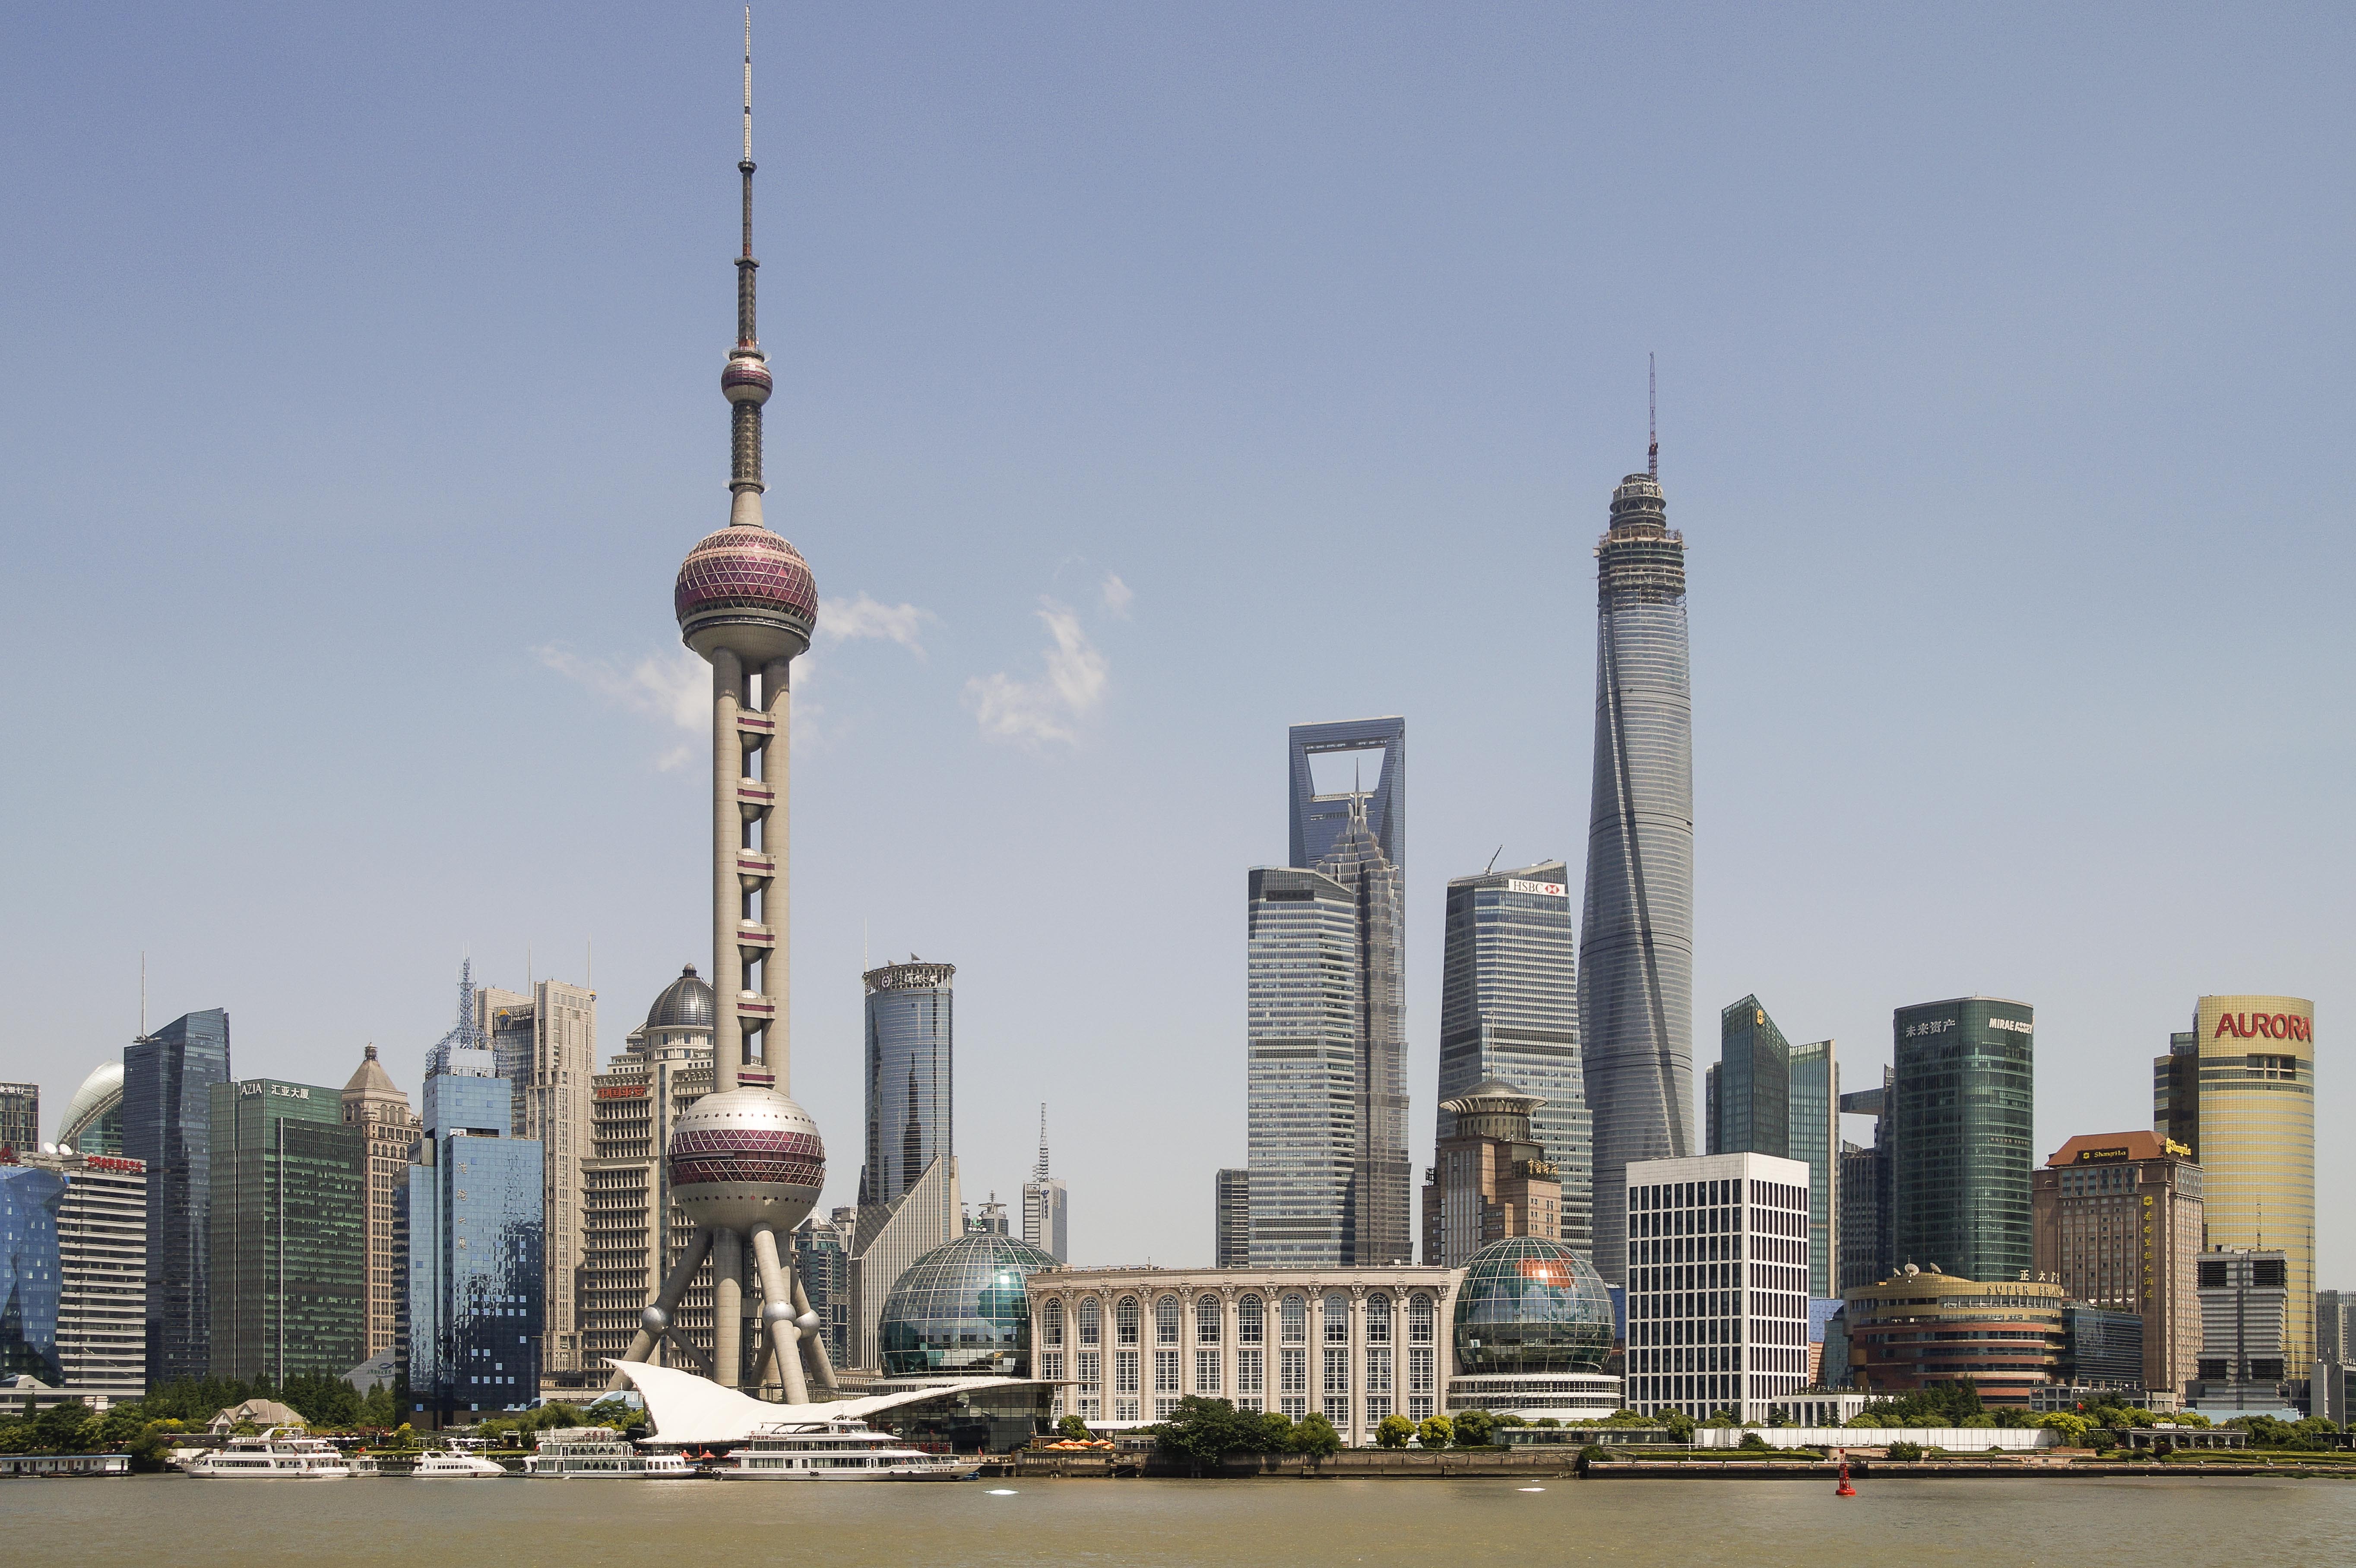
architecture, skyline, city, skyscraper, cityscape, downtown, tower, asia, landmark, modern, tower block, skyscrapers, spire, shanghai, china, metropolis, tv tower, urban area, human settlement, metropolitan area